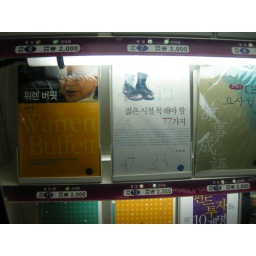
Warren Buffet for sale in book vending machine